Answer in natural language. Which point is closer to the camera taking this photo, point B  or point C? Choose between the following options: C or B
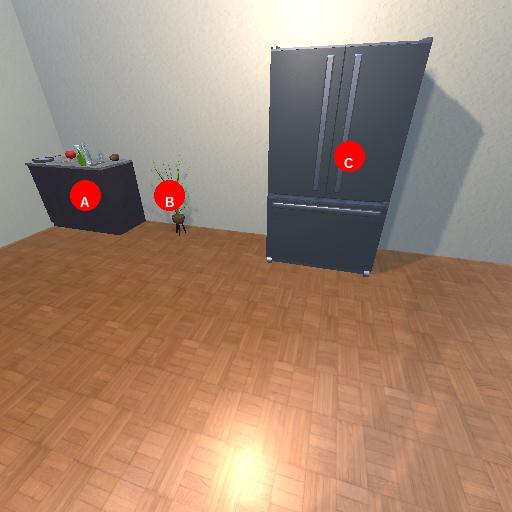
<answer>C</answer>